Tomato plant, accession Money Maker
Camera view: tilt-top (135 deg); turntable rotation: 120 degrees
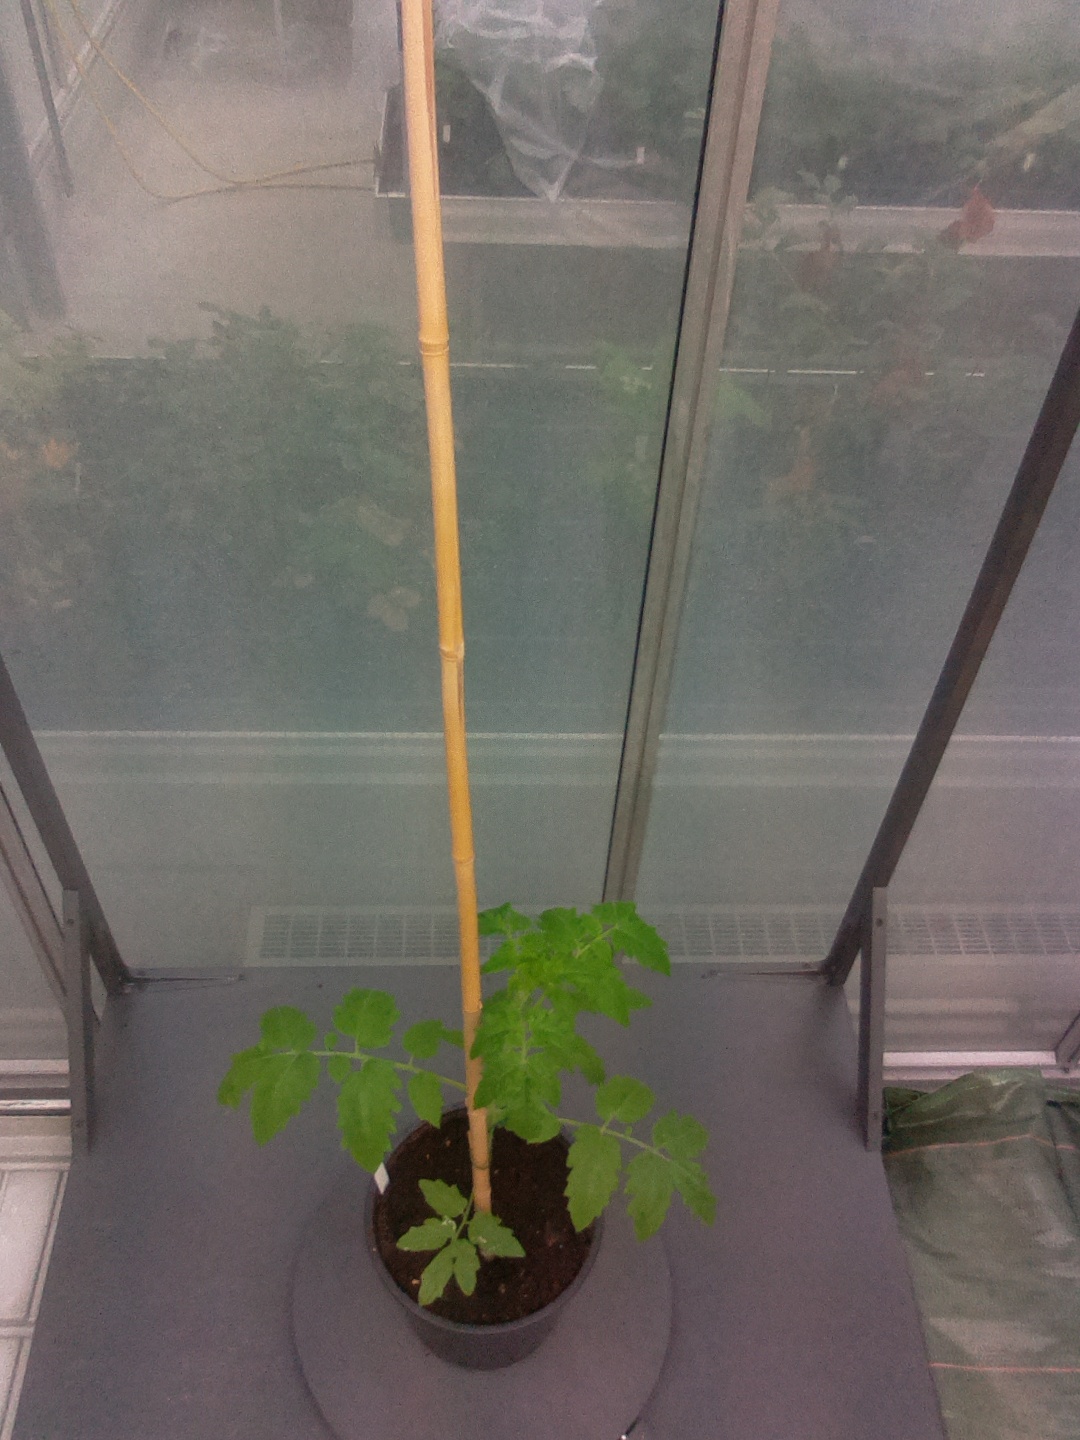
BBCH growth stage 13: 6 of true leaves visible